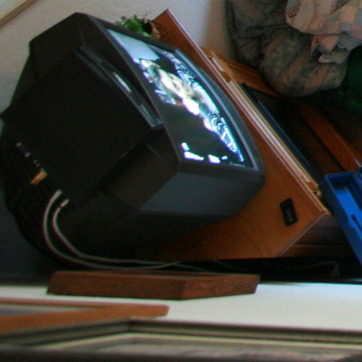
Material: plastic